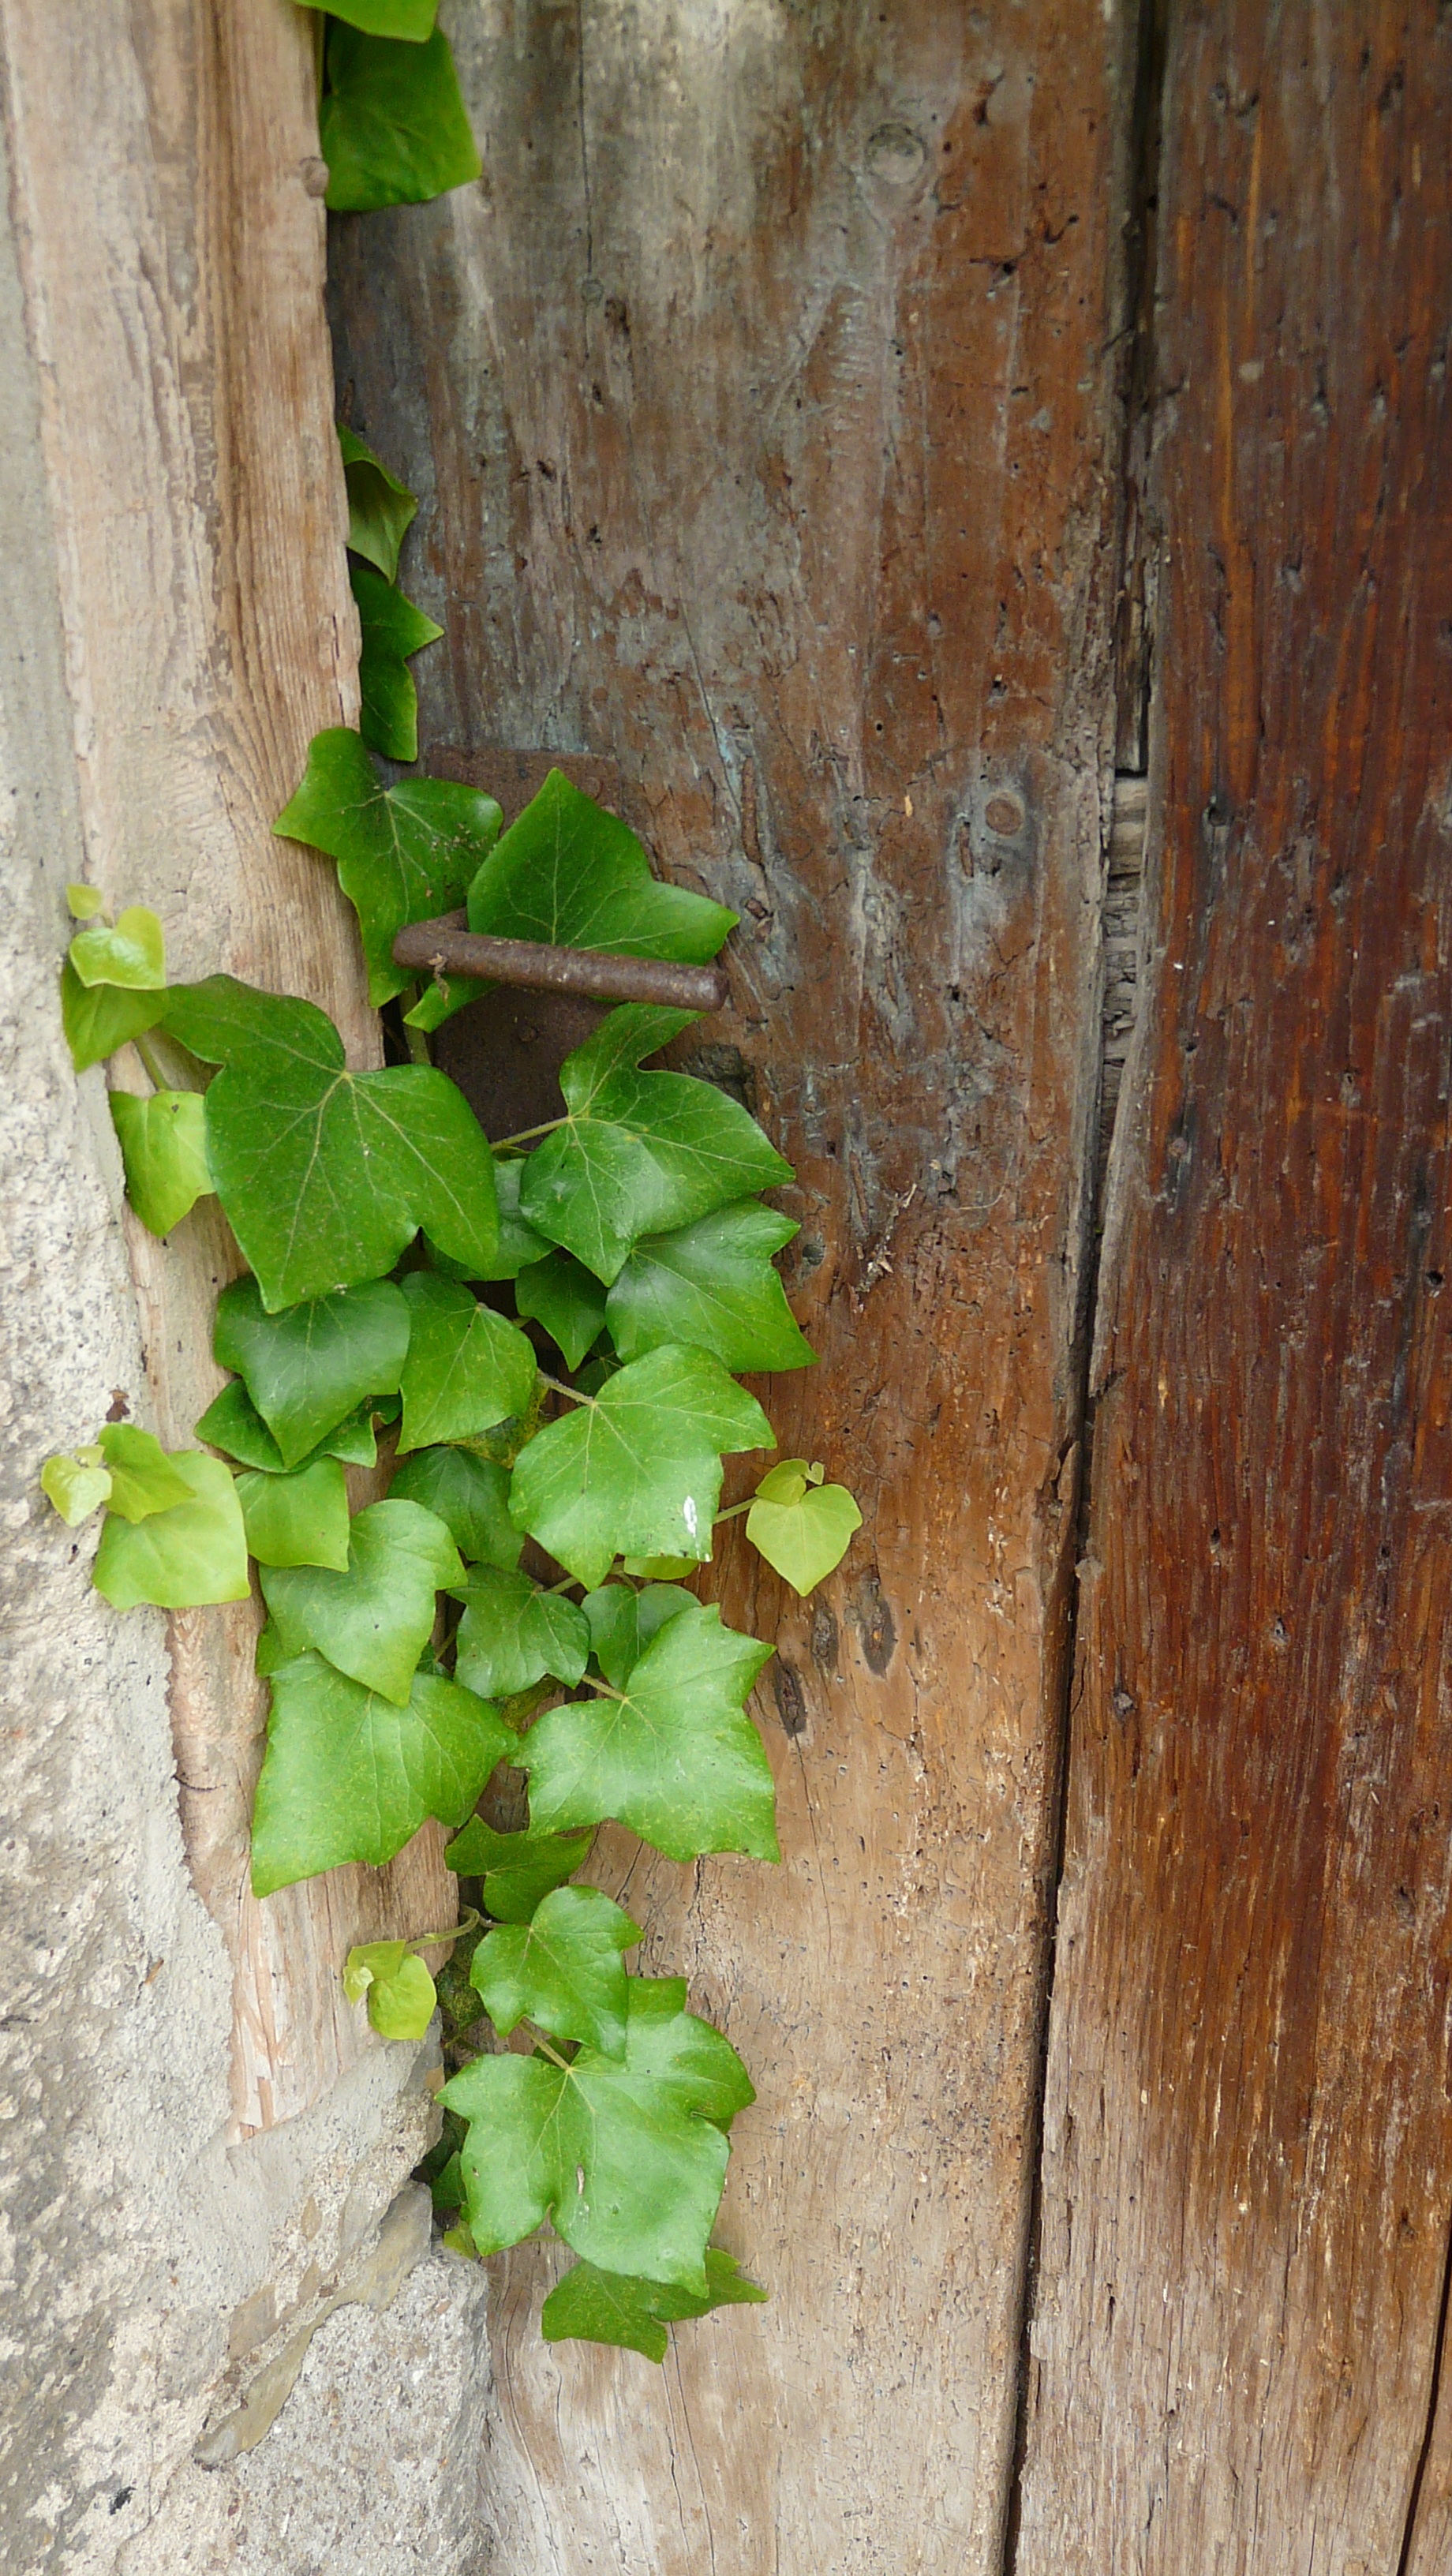
plant, leaf, flower, old, green, produce, ivy, soil, wooden door, input, flowering plant, entrance door, verwuchert, land plant